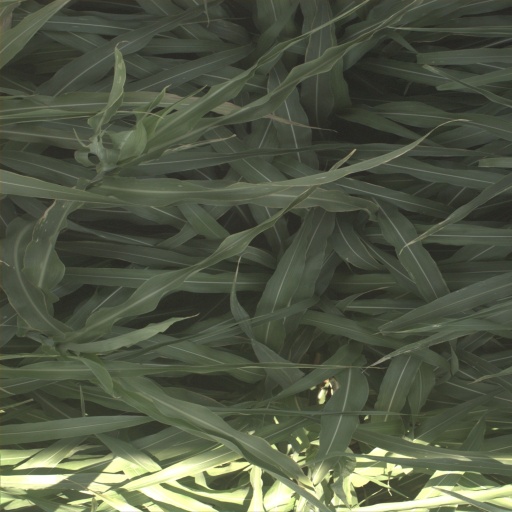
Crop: sorghum